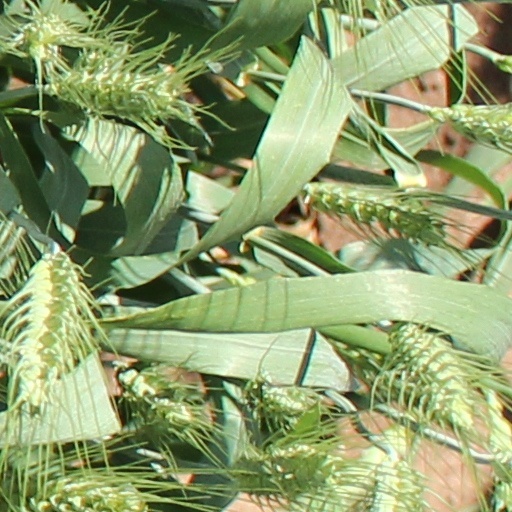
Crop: wheat